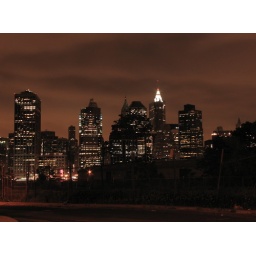
under a shelf of sky